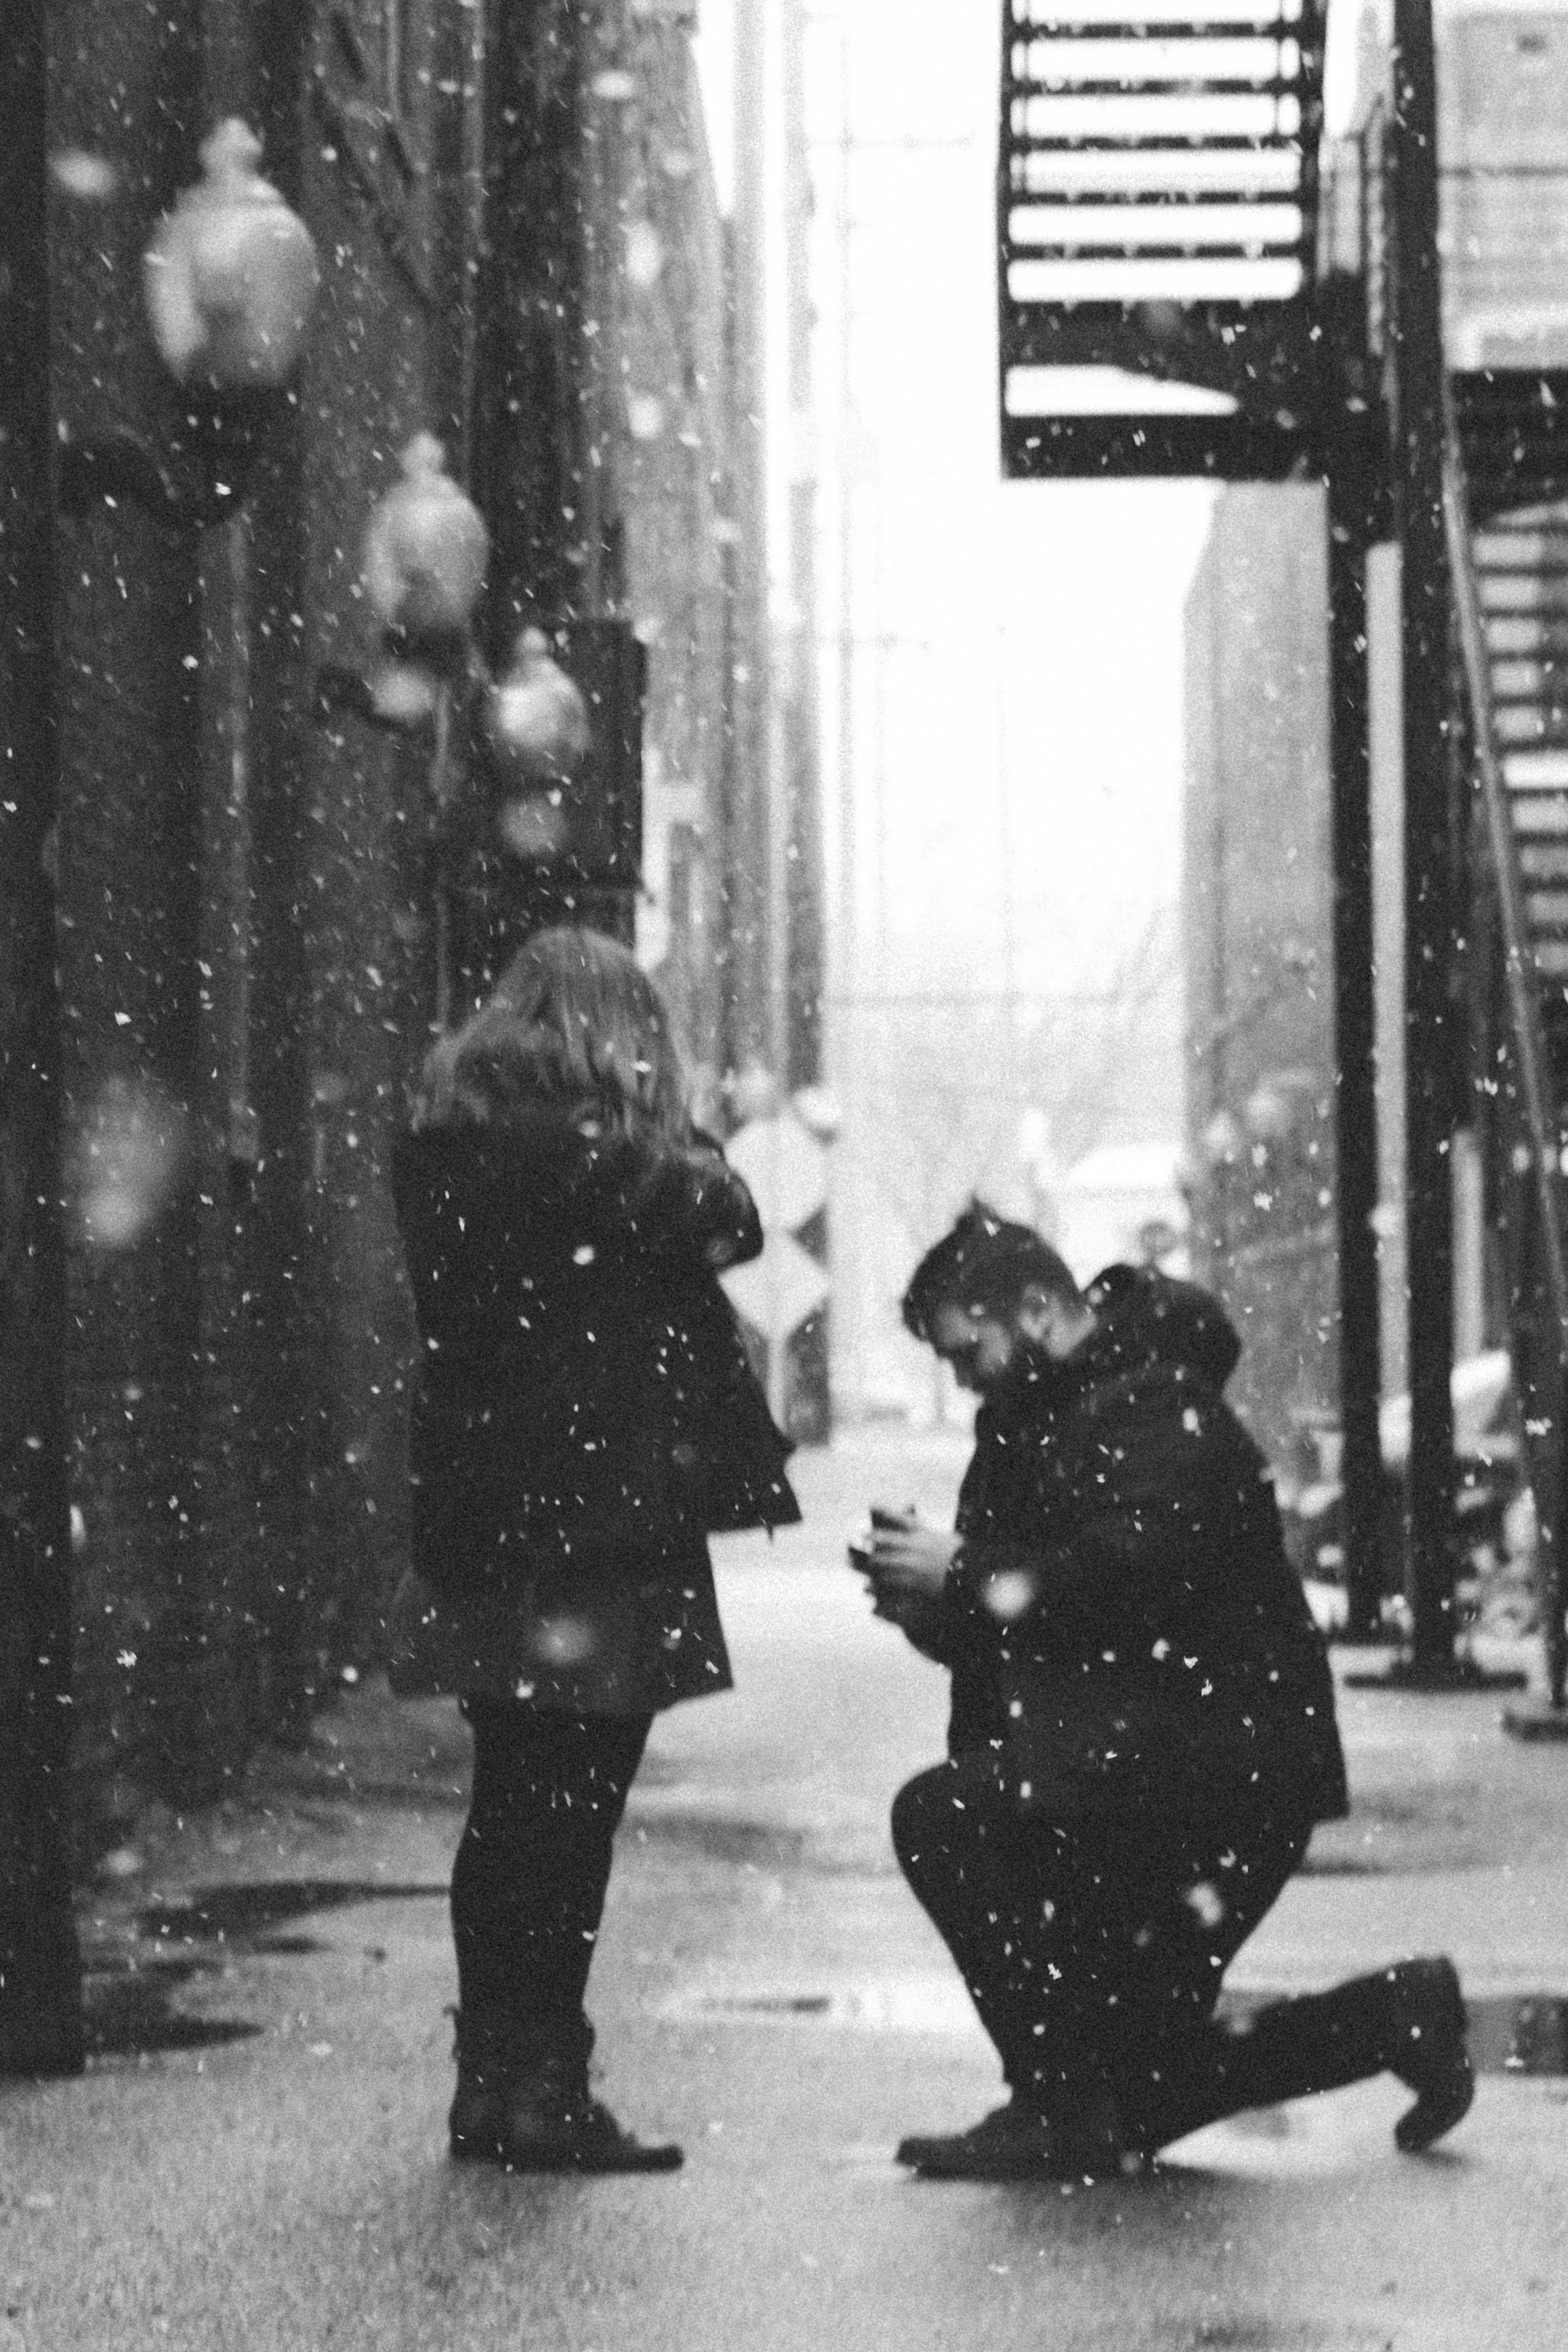
pedestrian, snow, winter, black and white, road, street, sitting, weather, black, monochrome, infrastructure, photograph, snapshot, monochrome photography, human positions